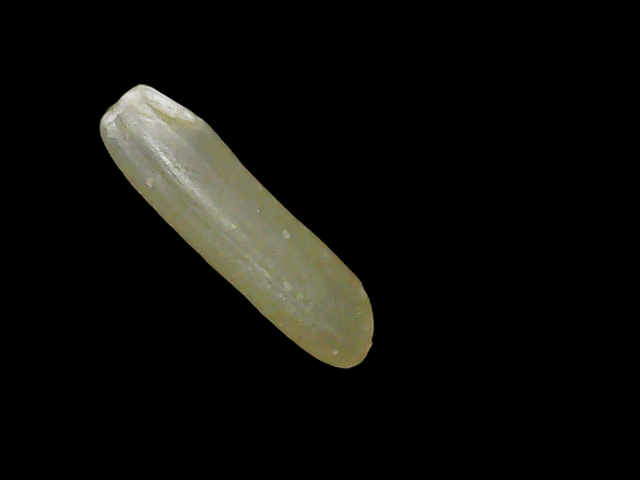
Rice variety: Binadhan19